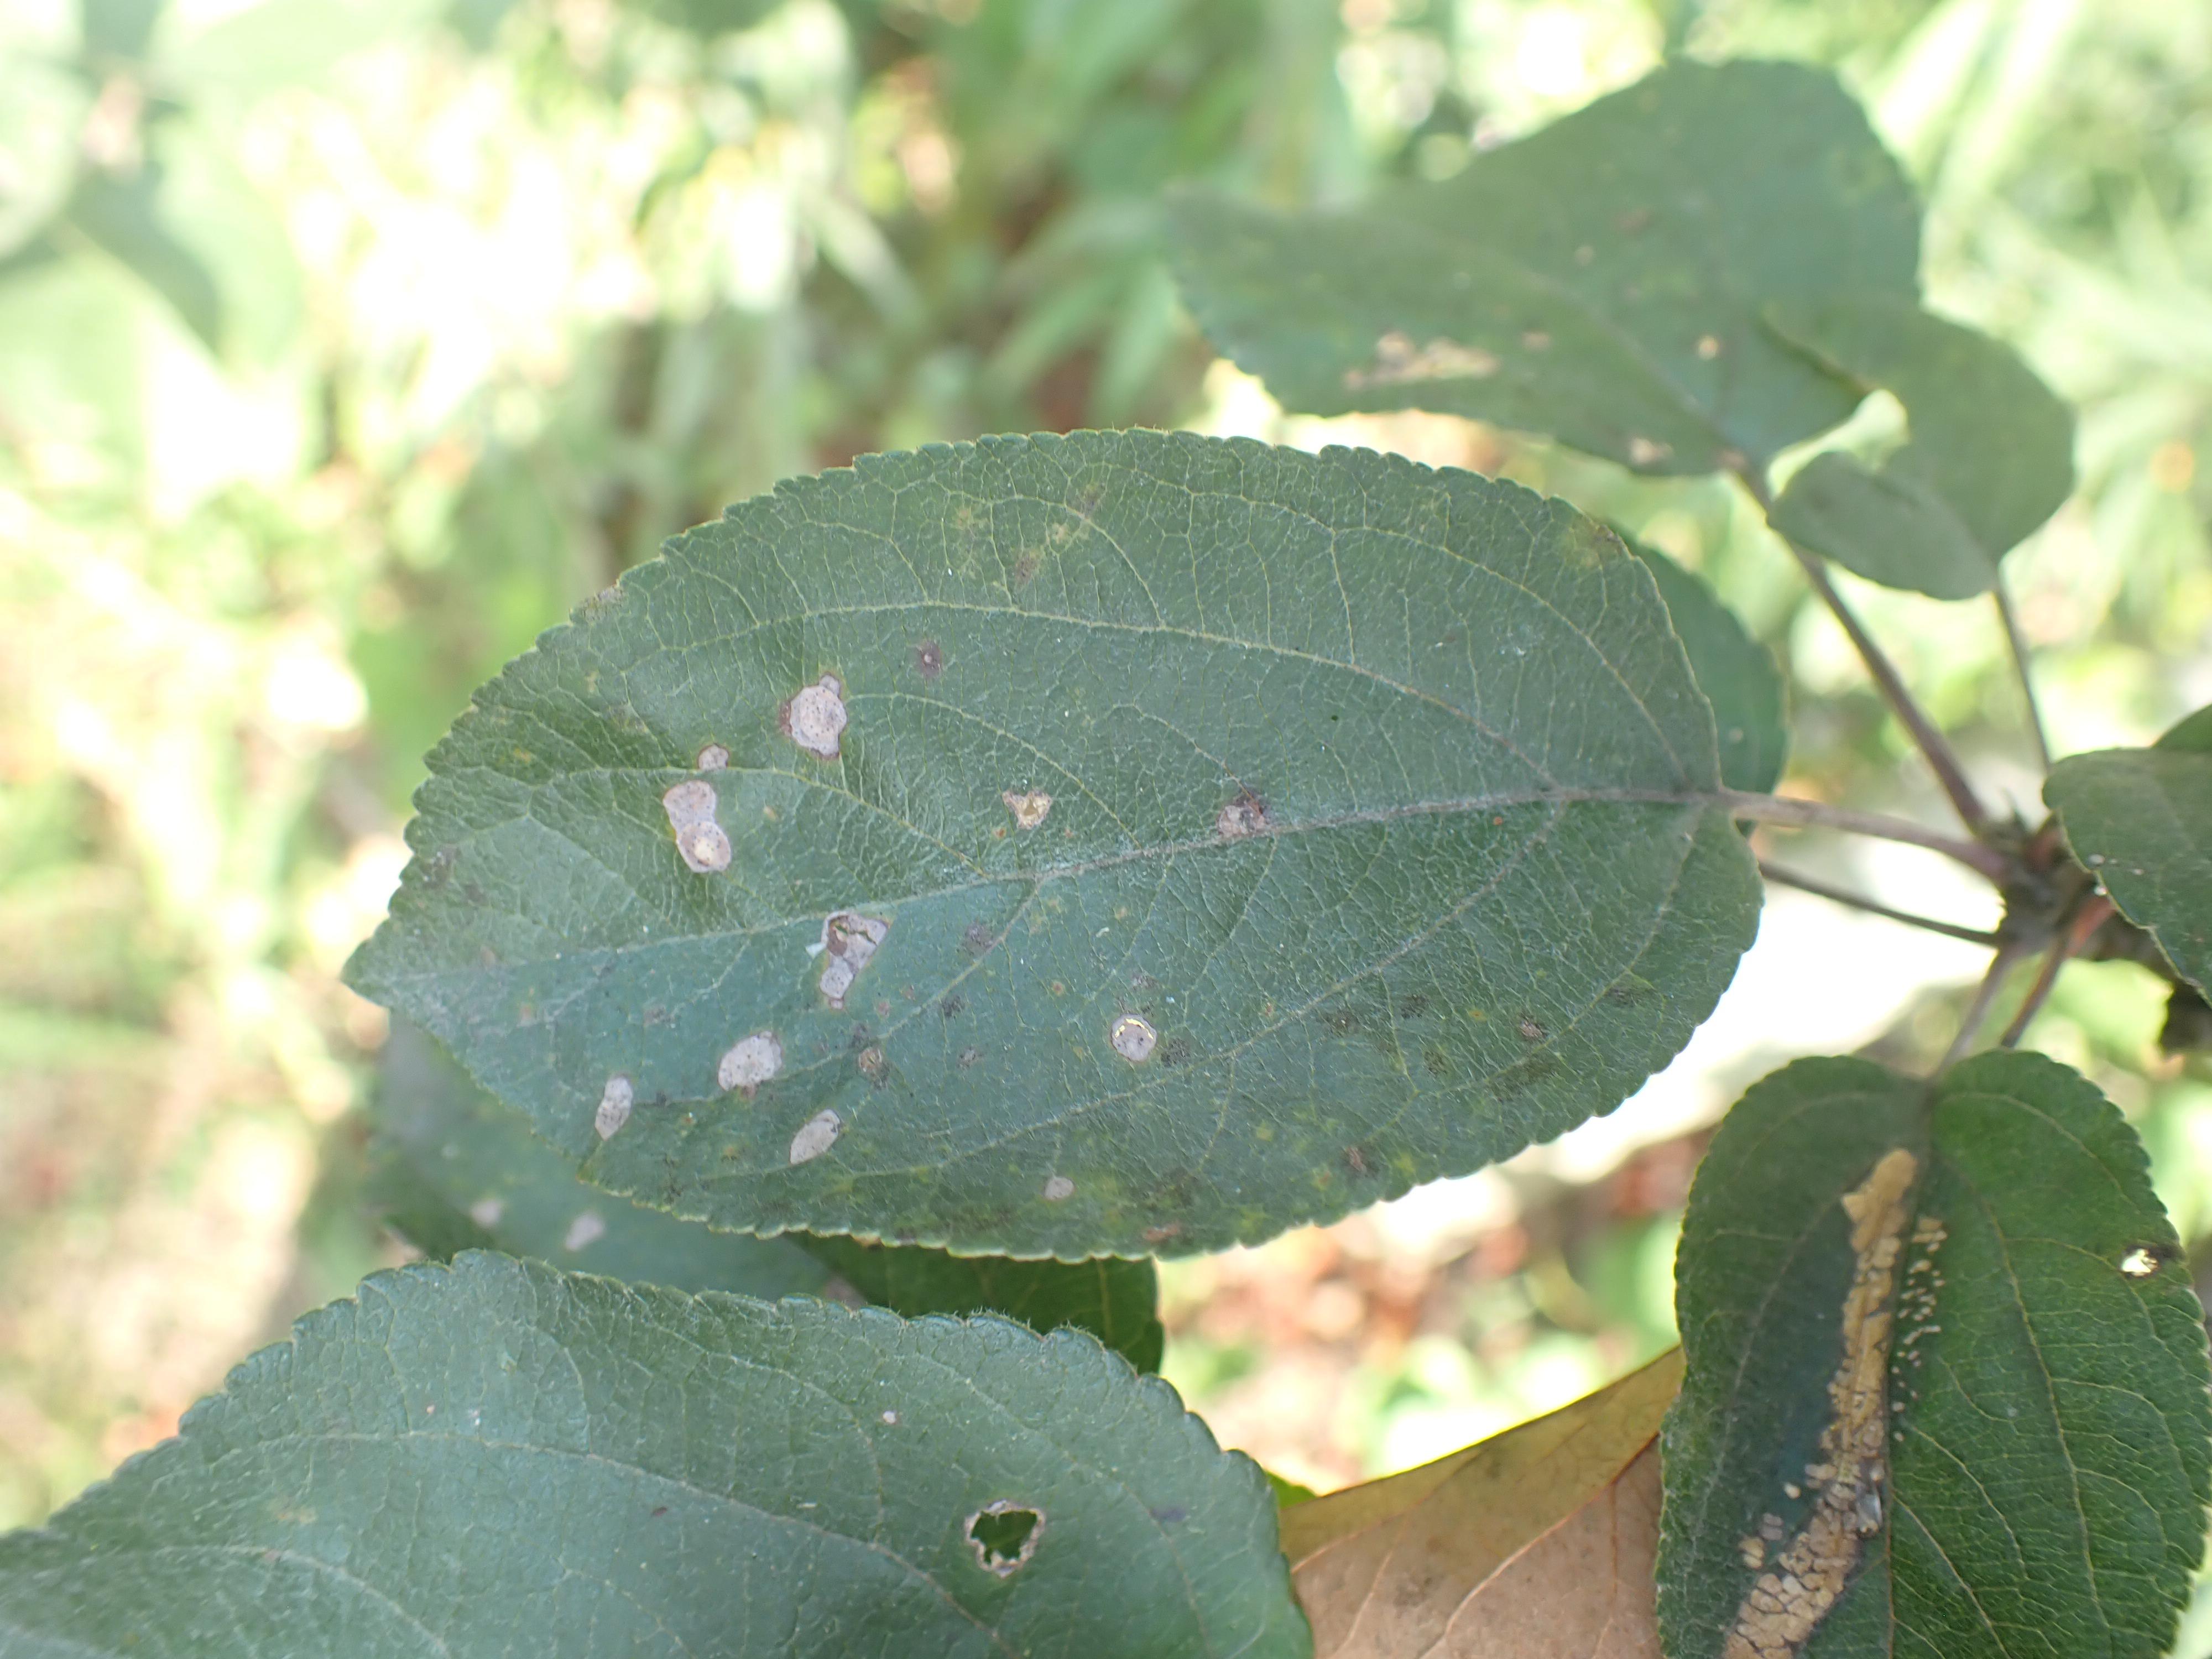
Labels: scab, frog_eye_leaf_spot